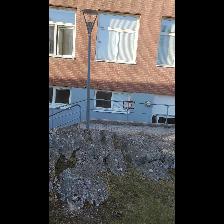
Label: NonHuman